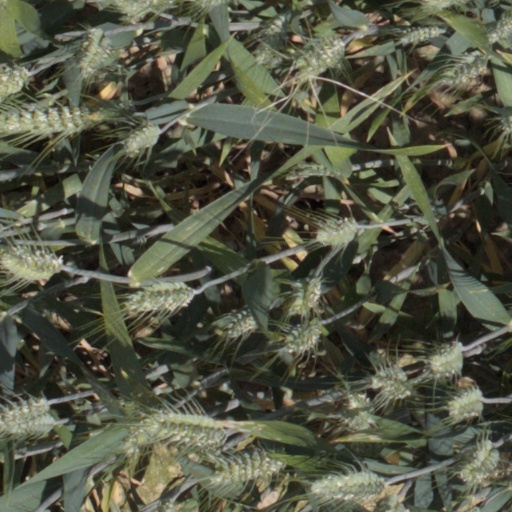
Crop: wheat